Robert Schmutzler

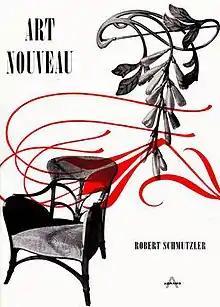
"Art Nouveau" by Robert Schmutzler. First American edition, Abrams, 1964.

Robert Schmutzler was a German art historian known for his work on the development of Art Nouveau that identified new and earlier origins for the style at a time when it was undergoing a revival.